February 1992 Venezuelan coup attempt

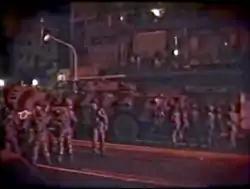
Troops in the street to help defend President Pérez

The coup attempt was originally supposed to be performed by Admiral Hernan Gruber Odreman, the highest-ranking officer among conspirators who was supposed to capture President Pérez when he returned to Venezuela from Davos, Switzerland. However, he refused after discovering that Rafael Caldera was to become head of the governing board following the coup. A second attempt to capture Pérez was then committed hours later by then Army captain, Miguel Rodríguez Torres. Since Pérez had knowledge of the coup, the president was then driven without the car lights on and his vehicle sped onto the highway. Torres, surprised, then ordered those under his command to fire at President Pérez's fleeing vehicle.